Persecution of Muslims

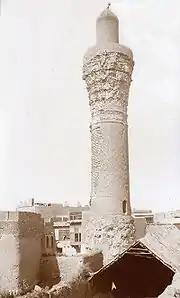
Minaret of Baghdad's al-Khulafa Mosque which was destroyed by the Mongol ruler Hulagu during the 1258 siege

The persecution of Muslims has been recorded throughout the history of Islam, beginning with its founding by Muhammad in the 7th century.